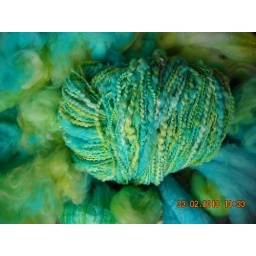
using mountain aqua on one side of the dye roaster and yellow on the other. the lime magically appears in the middle.